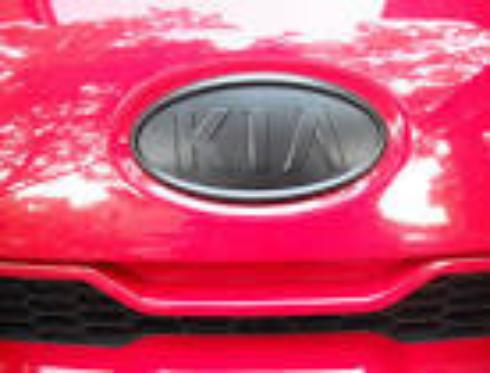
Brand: kia da
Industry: Transportation